Water supply and sanitation in Honduras

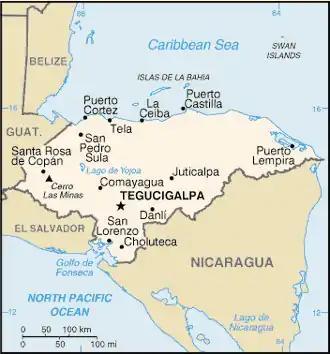
A map of Honduras.

The country has water resources for a water potential of 1,542 m/s, but in 2006 only 88.5 m/s (6%) were used for consumption, whereof 75 m/s was used for irrigation and 13.5 m/s for domestic and industrial use. There are high levels of pollution.